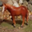
Label: horse